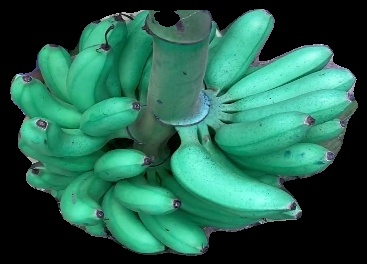
Variety: rasbale
Grade: grade1